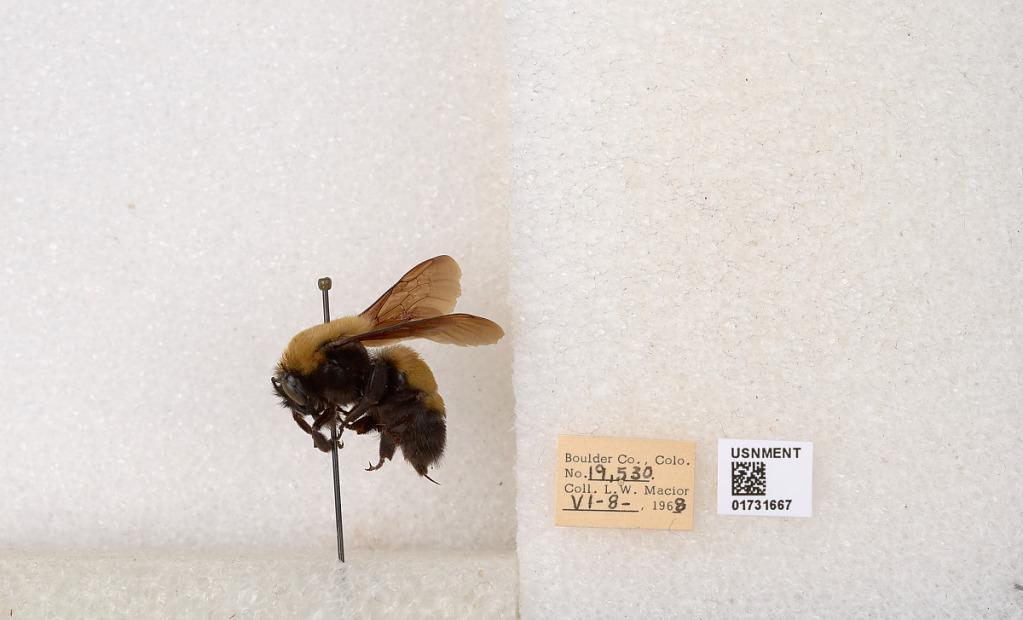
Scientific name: Bombus (Bombus) nevadensis Cresson
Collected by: L. Macior
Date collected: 1968-6-8
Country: United States
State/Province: Colorado
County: Boulder
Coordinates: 40.0925, -105.358